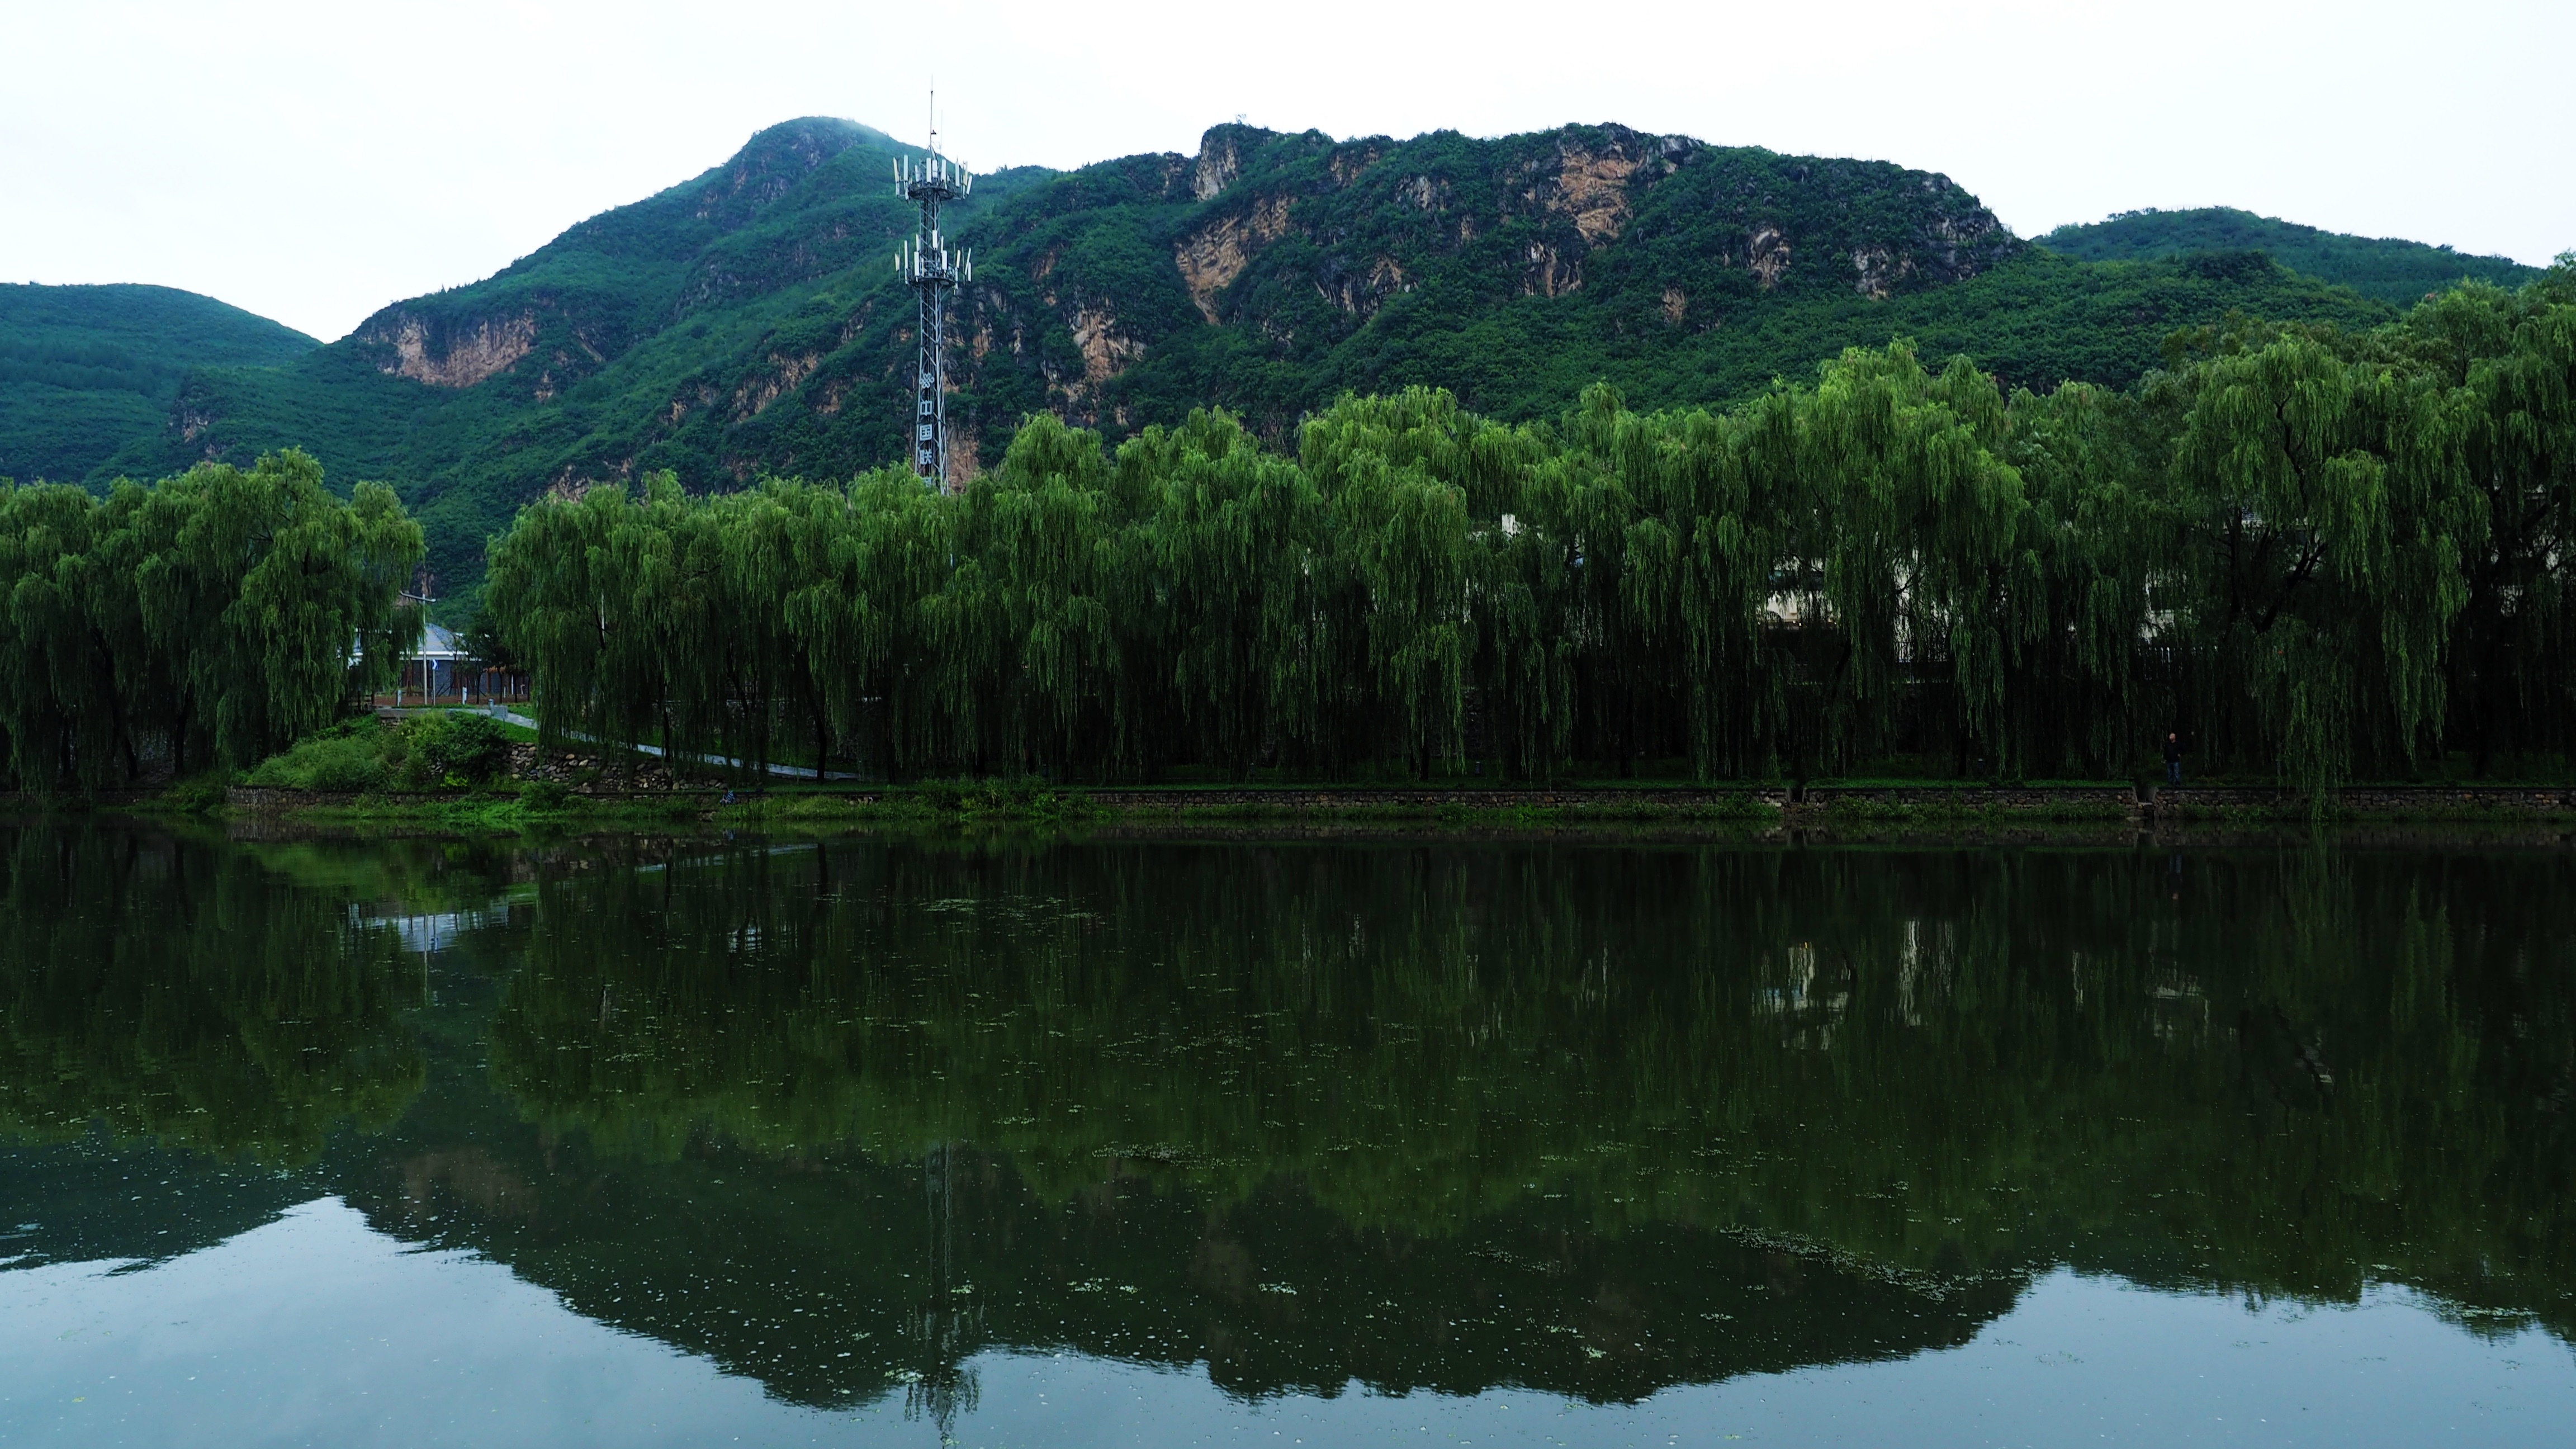
landscape, tree, water, nature, forest, wilderness, mountain, hill, lake, valley, mountain range, pond, reflection, reservoir, body of water, wetland, habitat, loch, ecosystem, tarn, natural environment, atmospheric phenomenon, mountainous landforms